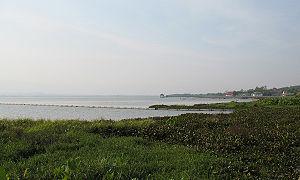
Phayao est une petite ville de la région Nord de la Thaïlande, capitale de la province de Phayao. C'est une des premières cités-états du peuple thaï.